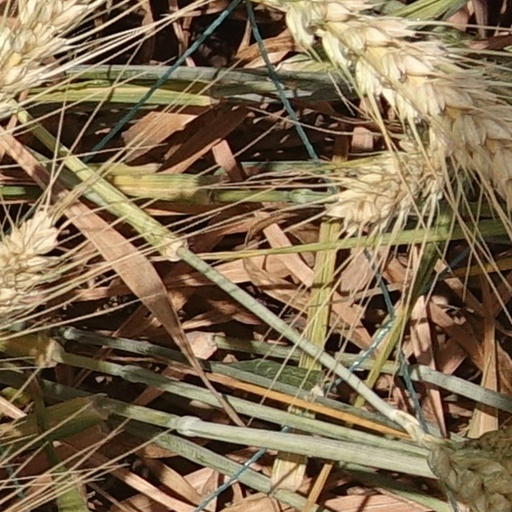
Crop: wheat